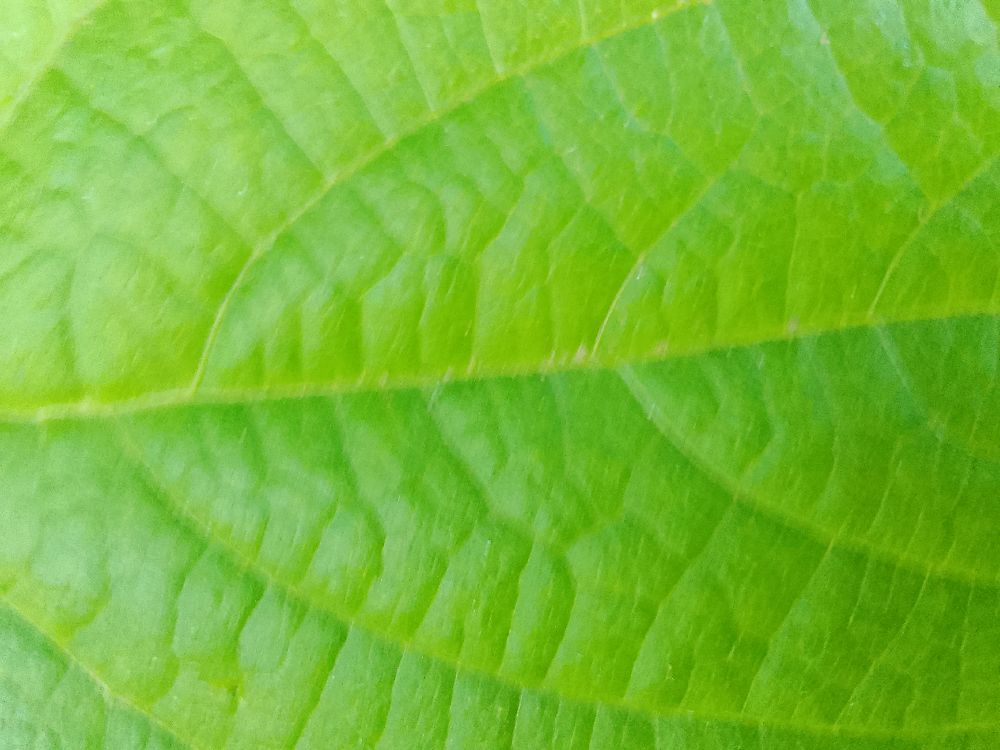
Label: healthy